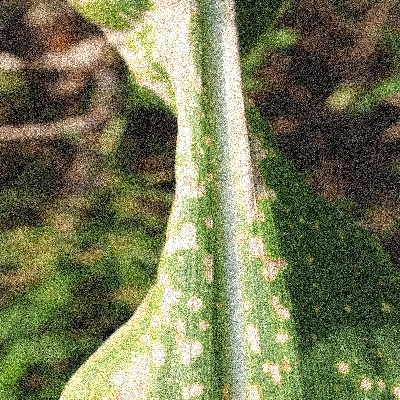
Label: Corn_(Maize)___Leaf_Spot